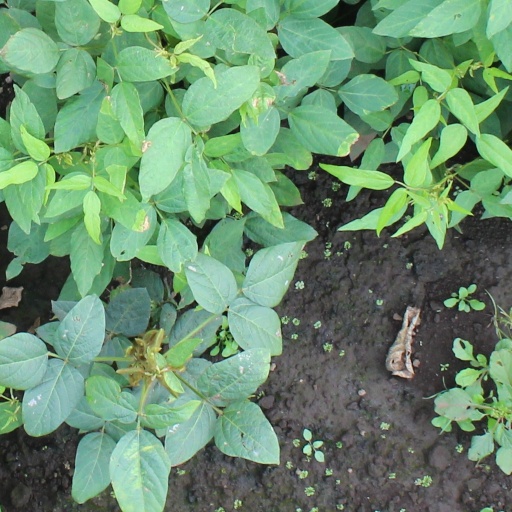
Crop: soybean